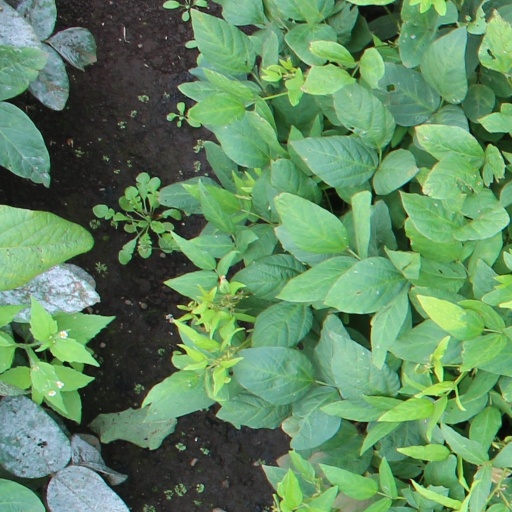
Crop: soybean